Spiny turtle

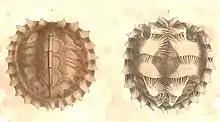
Carapace

The spiny turtle is a medium-sized tortoise with a brown shell and red-spotted head. Also known as the “cog-wheel turtle,” it derives its name from its spiky-edged carapace, marginal scutes, and spiny keel. As juvenile spiny turtles become adults, the black striped and yellow underside of their shell fades in color. In addition, the juveniles’ serrations, or jagged edges, at the carapace margin decrease in size and become restricted to the carapace’s rear margin. These changes of the spine and carapace serve as evolutionary adaptations attempting to prevent predators from preying on juvenile turtles.